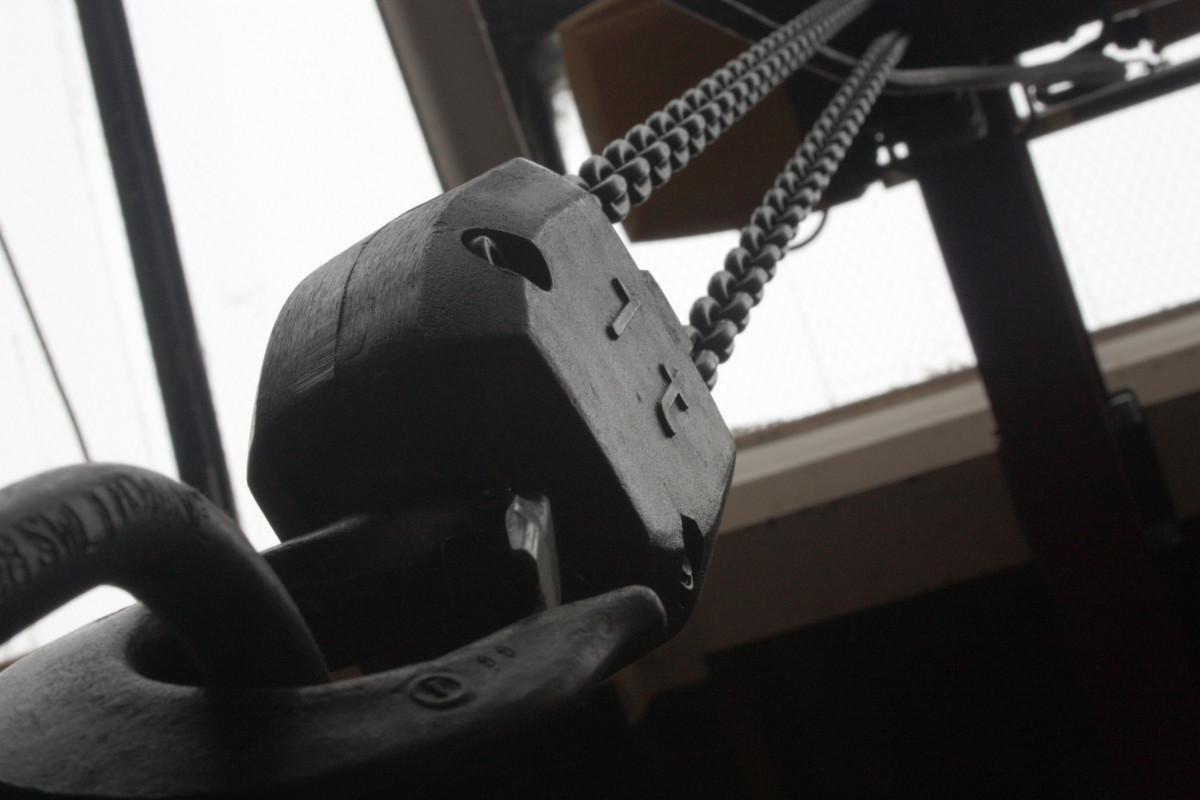
Tags: vehicle, sports equipment, mountain bike, product, footwear, freeride